UPMC Presbyterian

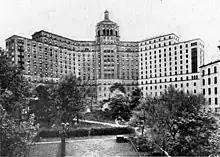
The hospital campus in 1944

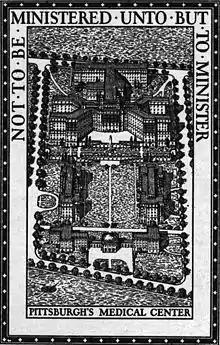
Plan for original university medical center

Two years later, Lyle founded the Presbyterian Hospital School of Nursing, which later became the University of Pittsburgh School of Nursing. In 1910 the hospital moved to a new location near the original.